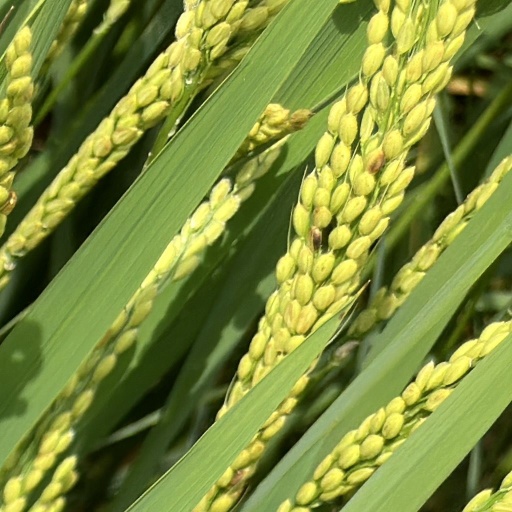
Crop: rice